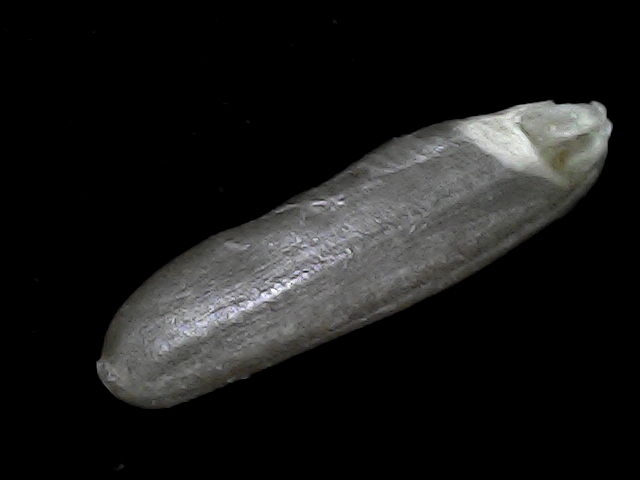
Rice variety: BD70